Tama (cat)

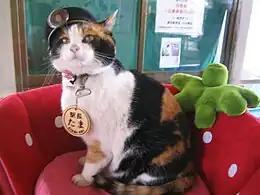
Tama in February 2007, wearing her station master's hat

was a female calico cat who gained fame for being a railway station master and operating officer at Kishi Station on the Kishigawa Line in Kinokawa, Wakayama Prefecture, Japan.